Perez Hilton Superfan

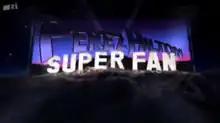
Title card

Perez Hilton Superfan is a television series released in the United Kingdom in 2011. The programme, broadcast on ITV2, features the American celebrity blogger Perez Hilton gaining an intimate insight into the lives of four international singers/performers - Lady Gaga, Katy Perry, Kelly Rowland and Enrique Iglesias.